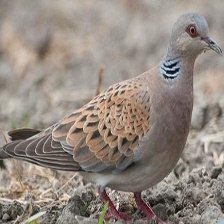
Species: EUROPEAN TURTLE DOVE
Scientific name: STREPTOPELIA TURTUR